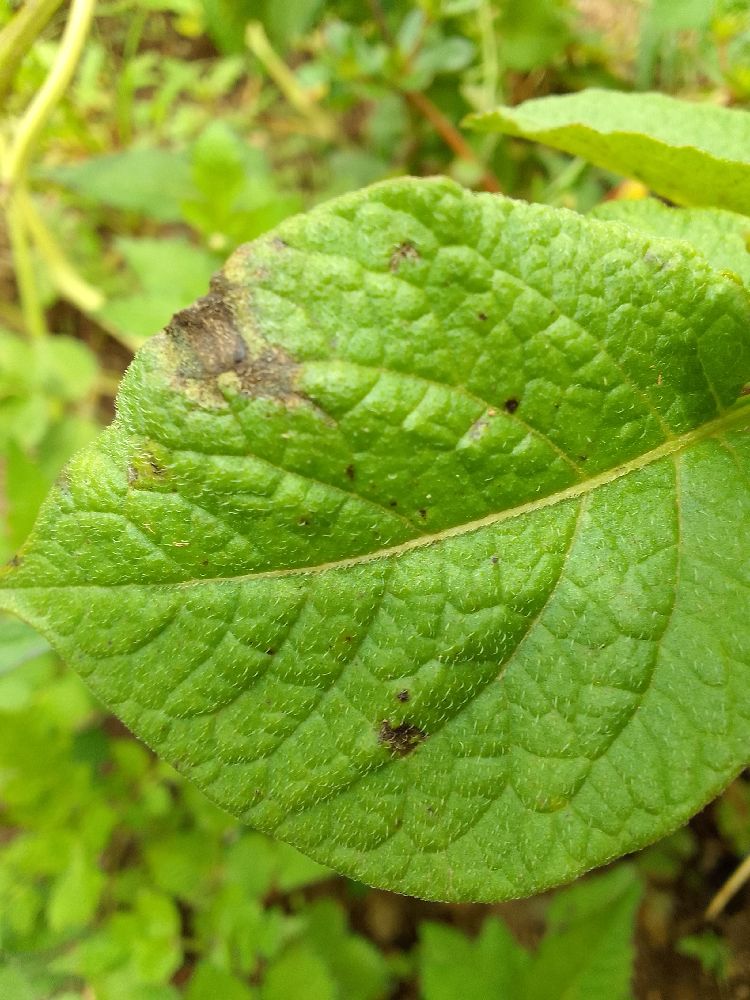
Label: Late blight